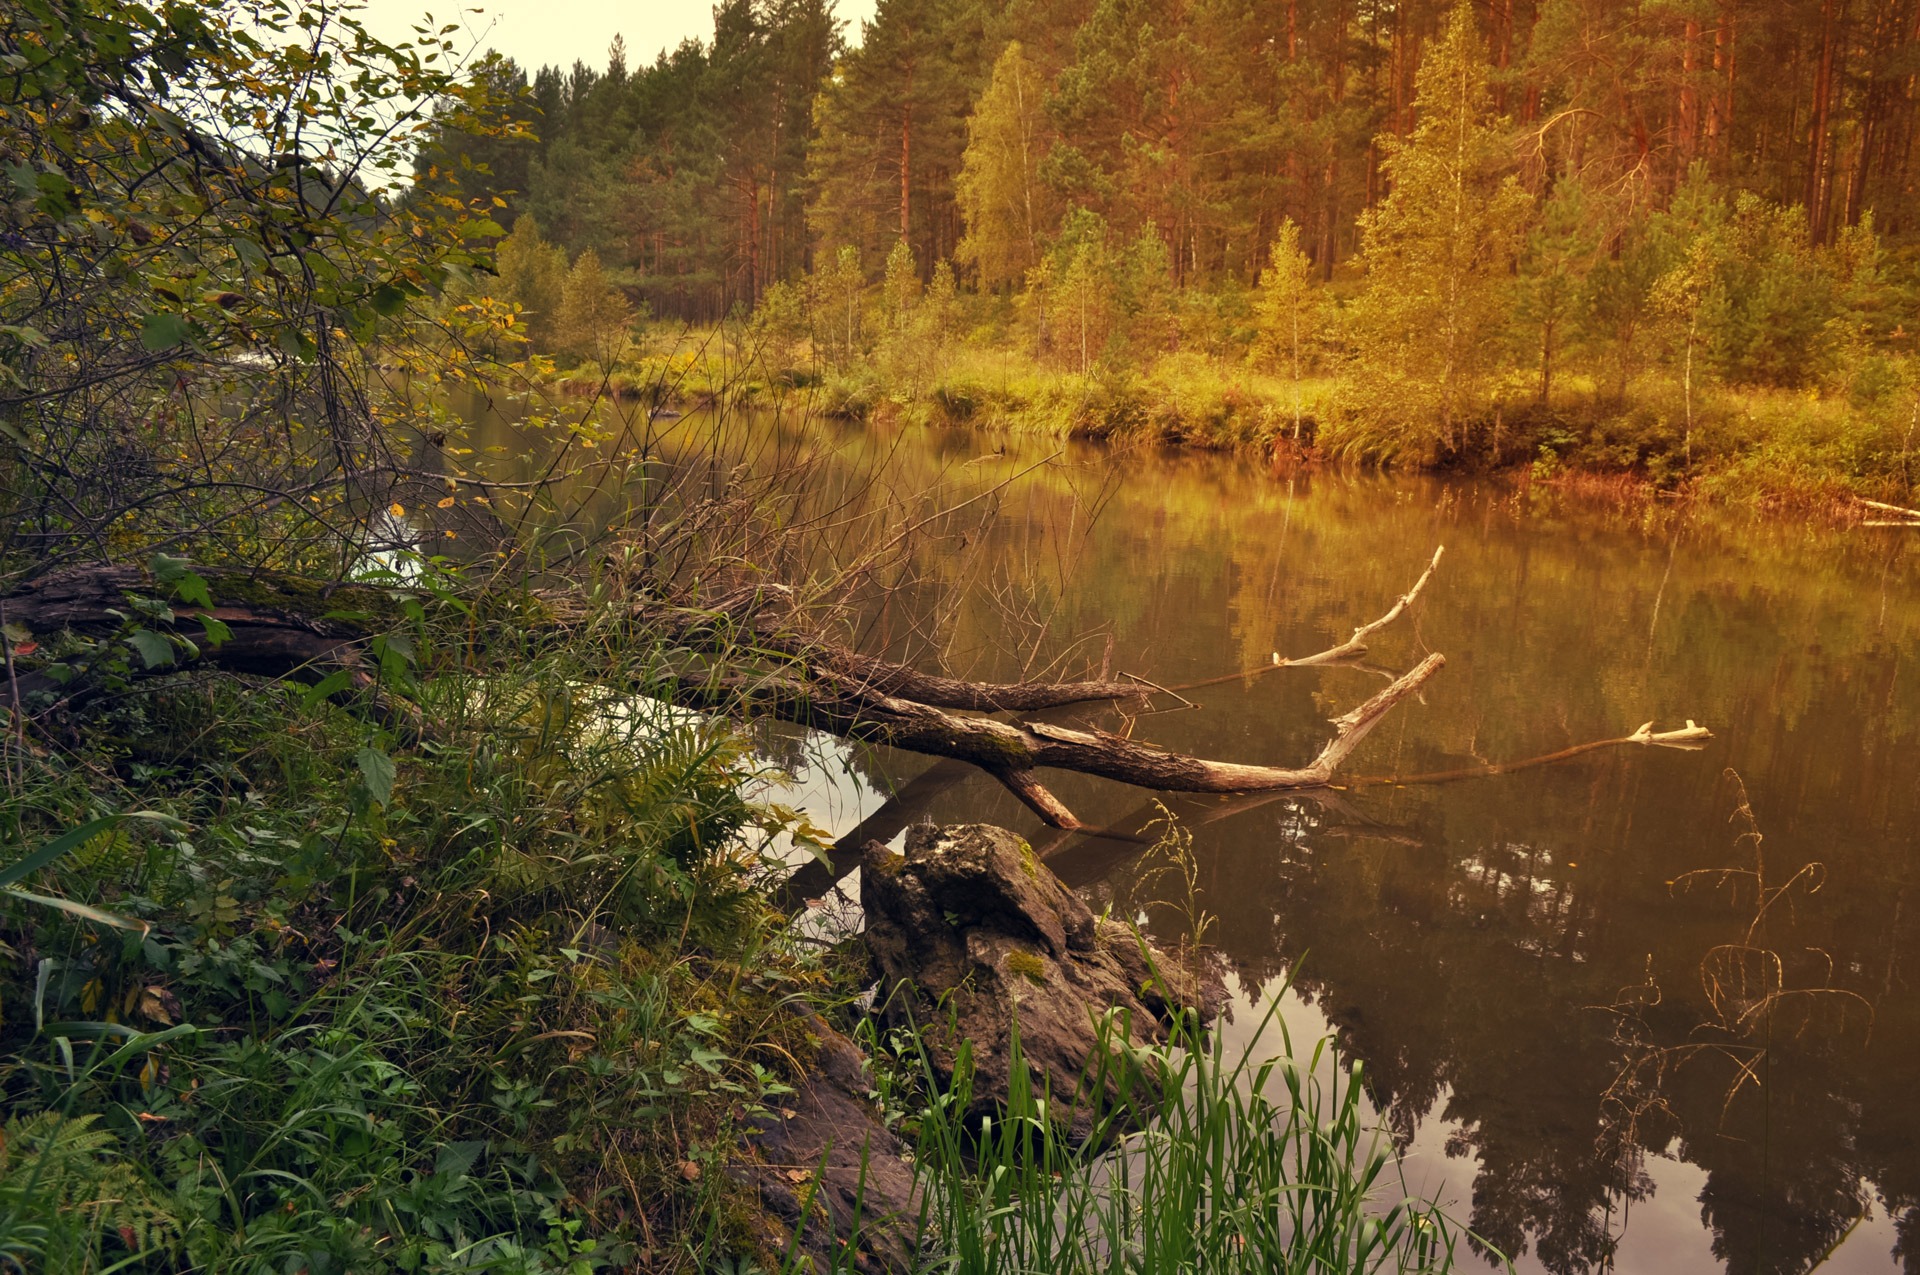
landscape, tree, nature, forest, creek, swamp, wilderness, sky, leaf, lake, river, pond, wildlife, stream, reflection, autumn, season, trees, branches, wetland, woodland, habitat, ecosystem, natural environment, woody plant